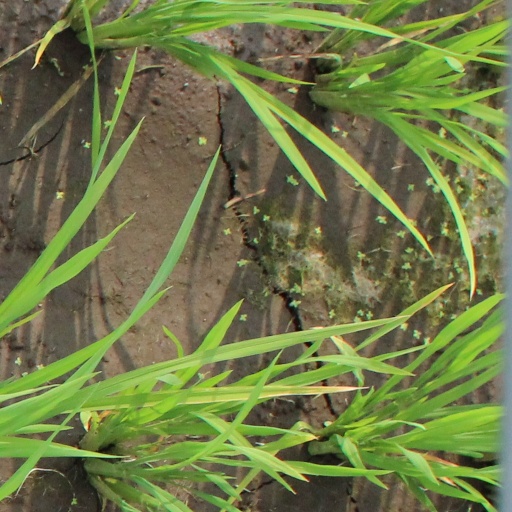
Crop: rice